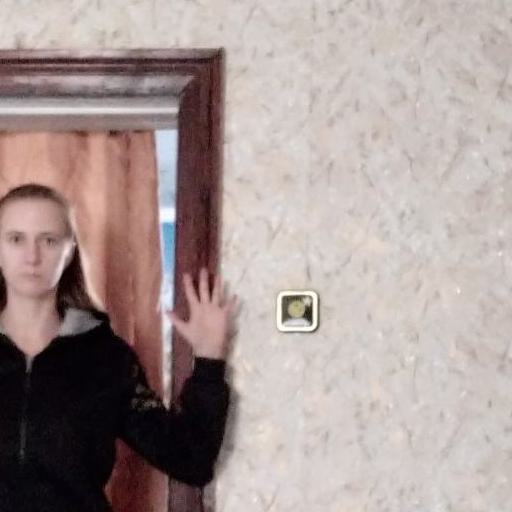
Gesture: palm